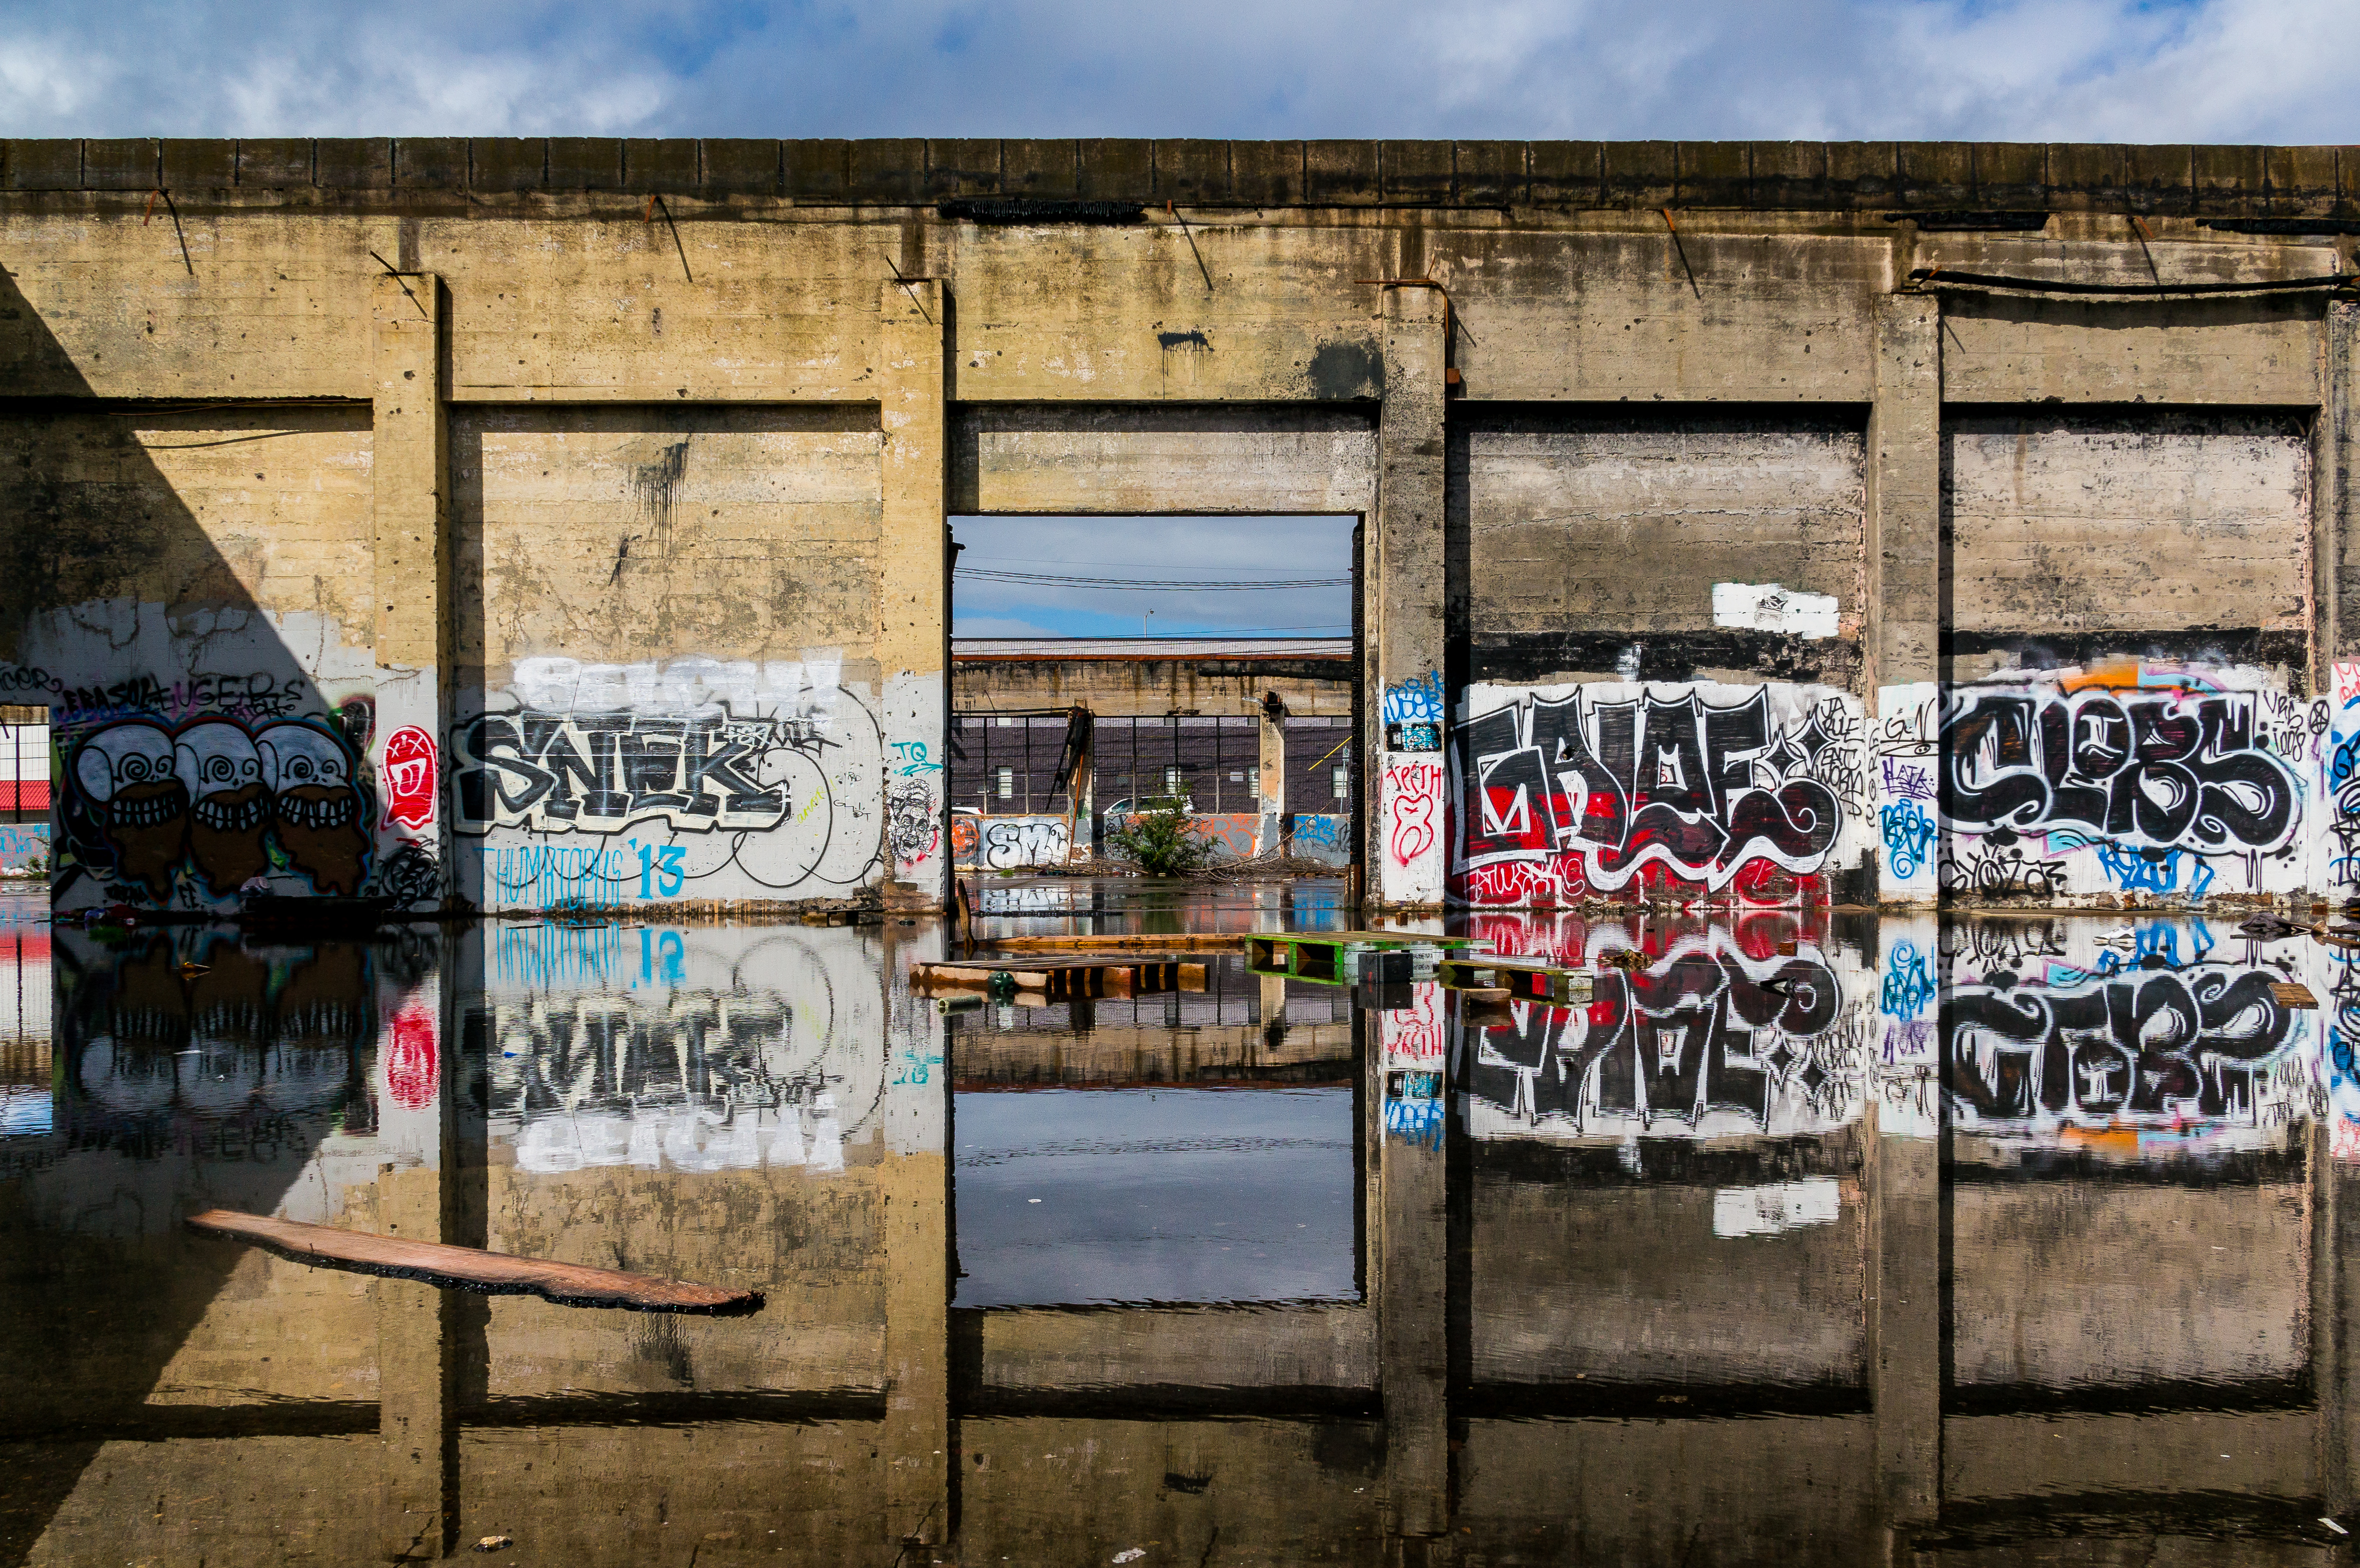
road, street, photography, building, city, wall, photo, reflection, abandoned, graffiti, art, infrastructure, photograph, oregon, portland, neighbourhood, brooke, pdx, hoyer, urban area, human settlement